Deepfake

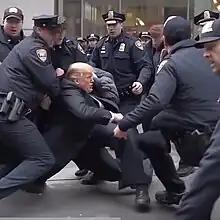
A fake Midjourney-created image of Donald Trump being arrested

Photo manipulation was developed in the 19th century and soon applied to motion pictures. Technology steadily improved during the 20th century, and more quickly with the advent of digital video.